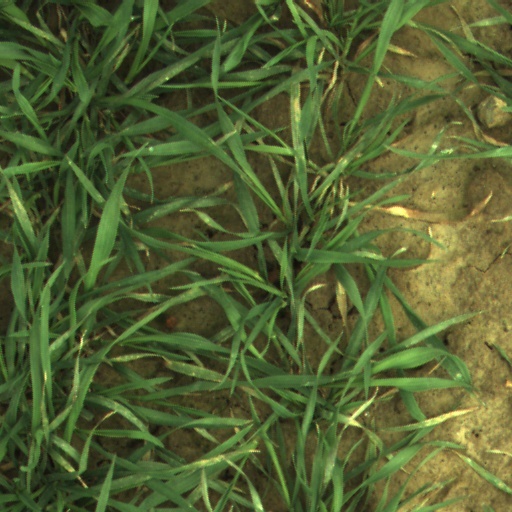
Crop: wheat